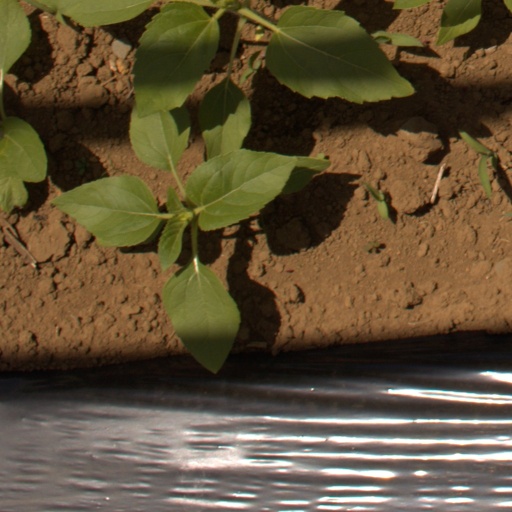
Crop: Jerusalem artichoke